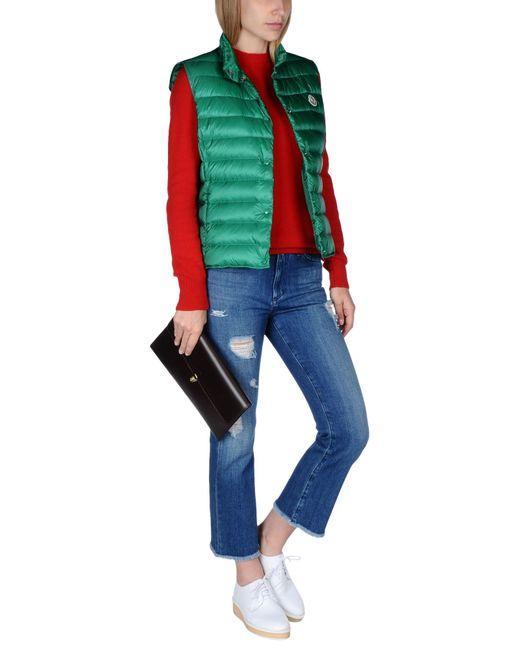
Dunkelgrüne Winterjacke mit halben Ärmeln